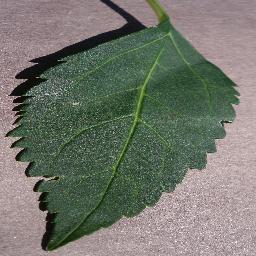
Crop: cherry
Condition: (including_sour)_healthy